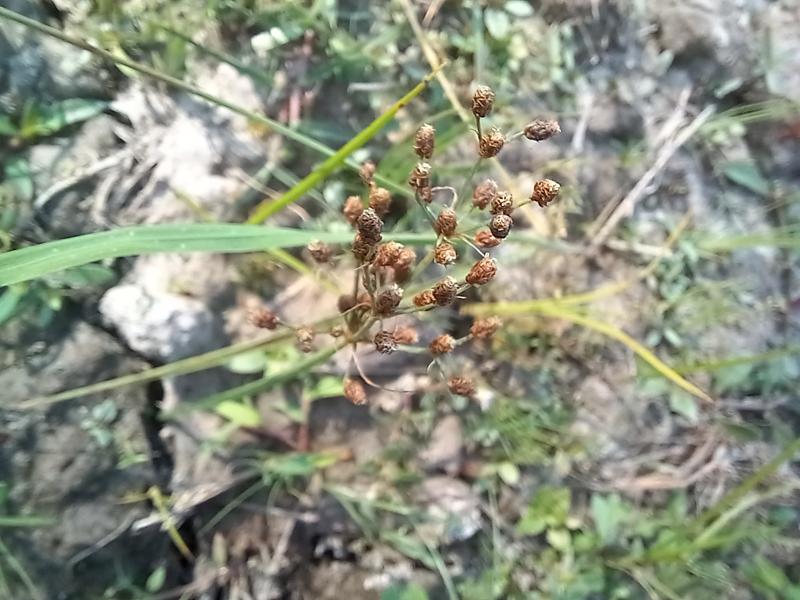
Weed species: Fimbristylis littoralis